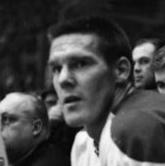
Age: 34